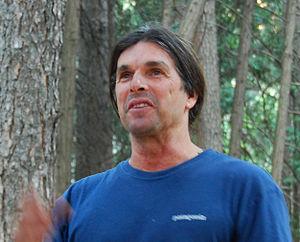
Ron Kauk, né le 23 septembre 1957 à Redwood City, CA aux États-Unis, est un grimpeur professionnel américain. C'est un des pionniers de l'escalade et un des résidents du Camp 4 dans le Parc national de Yosemite.